Cyclone Daman

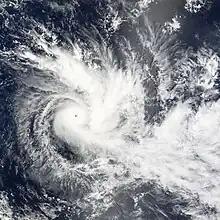
Severe Tropical Cyclone Daman near peak intensity

Severe Tropical Cyclone Daman was the strongest cyclone of the 2007–08 South Pacific cyclone season. Cyclone Daman was the fourth tropical depression and the first severe tropical cyclone to form east of longitude 180° during the 2007–08 South Pacific cyclone season. Due to the severity of the storm, the name Daman was retired and replaced with Denia.